Question: Please indicate a possible affordance area of bicycle that can be used for sitting on
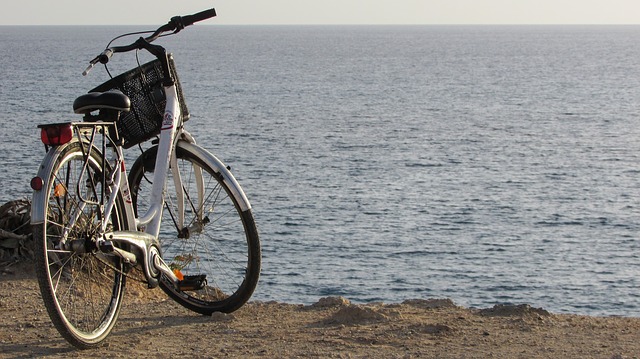
Answer: [73.378, 83.262, 131.199, 110.838]